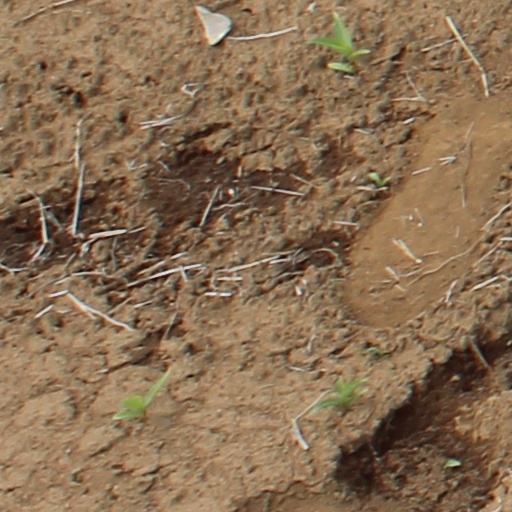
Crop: wheat